Surya Shekhar Ganguly

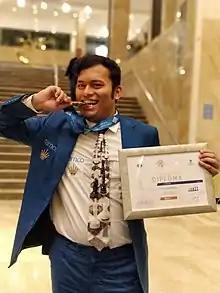
at World Team Chess

In addition to the National U10 and U12 championships mentioned above, Ganguly's achievements in other national events are: